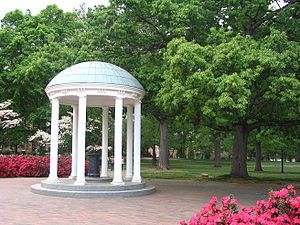
University of North Carolina at Chapel Hill
University of North Carolina at Chapel Hill
University of North Carolina at Chapel Hill er et amerikansk universitet beliggende i delstaten North Carolina. Det blev etableret i 1789.